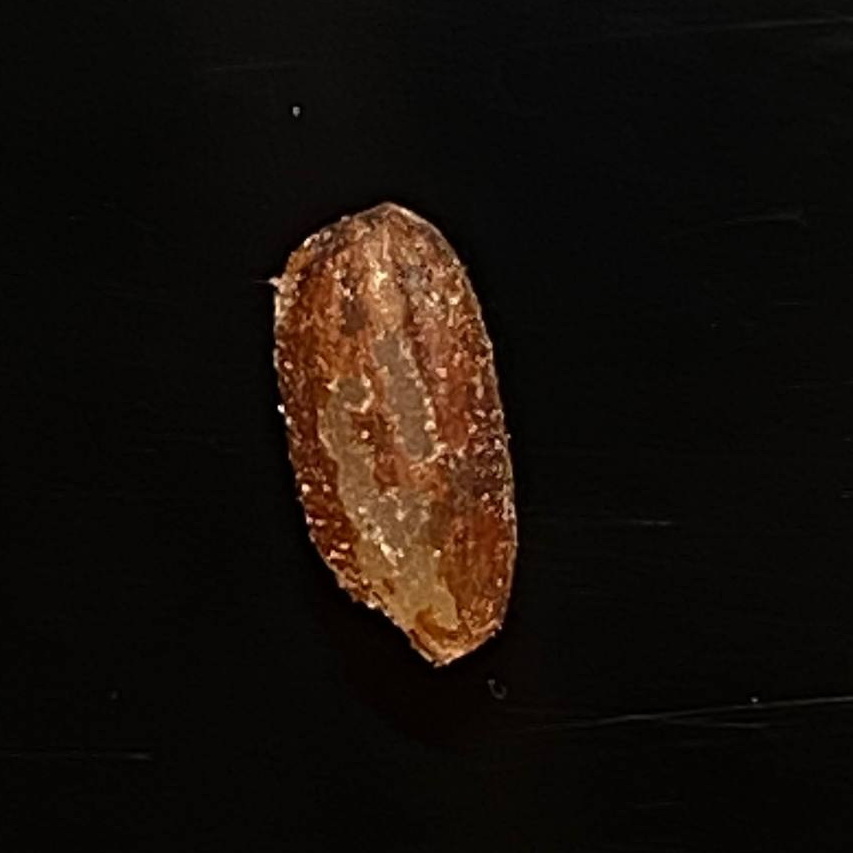
Rice variety: Ganjiya